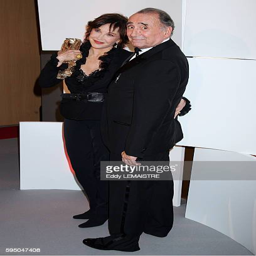
actor with her honorary award for her contribution to cinema in the press room with actor